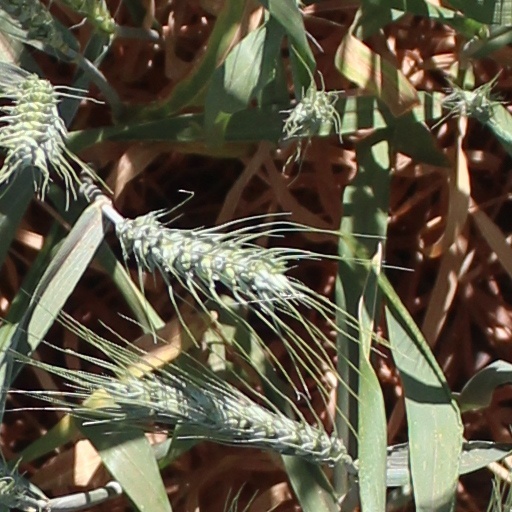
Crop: wheat